Atraumatic restorative treatment

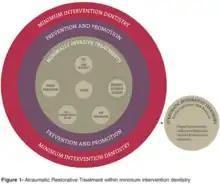
ART in minimal intervention dentistry

ART is one part of the minimal intervention dentistry (MID) concept and is minimally invasive. It consists of both preventive and restorative components. In ART, the preventive component involves using ART sealants for vulnerable pits and fissures of teeth, whereas the restorative treatment part of the MID involves selective removal of the infected dentine using hand instruments while conserving the affected dentine that can be remineralized, preserving as much tooth structure as possible. This is followed by cavity restoration with HVGIC.